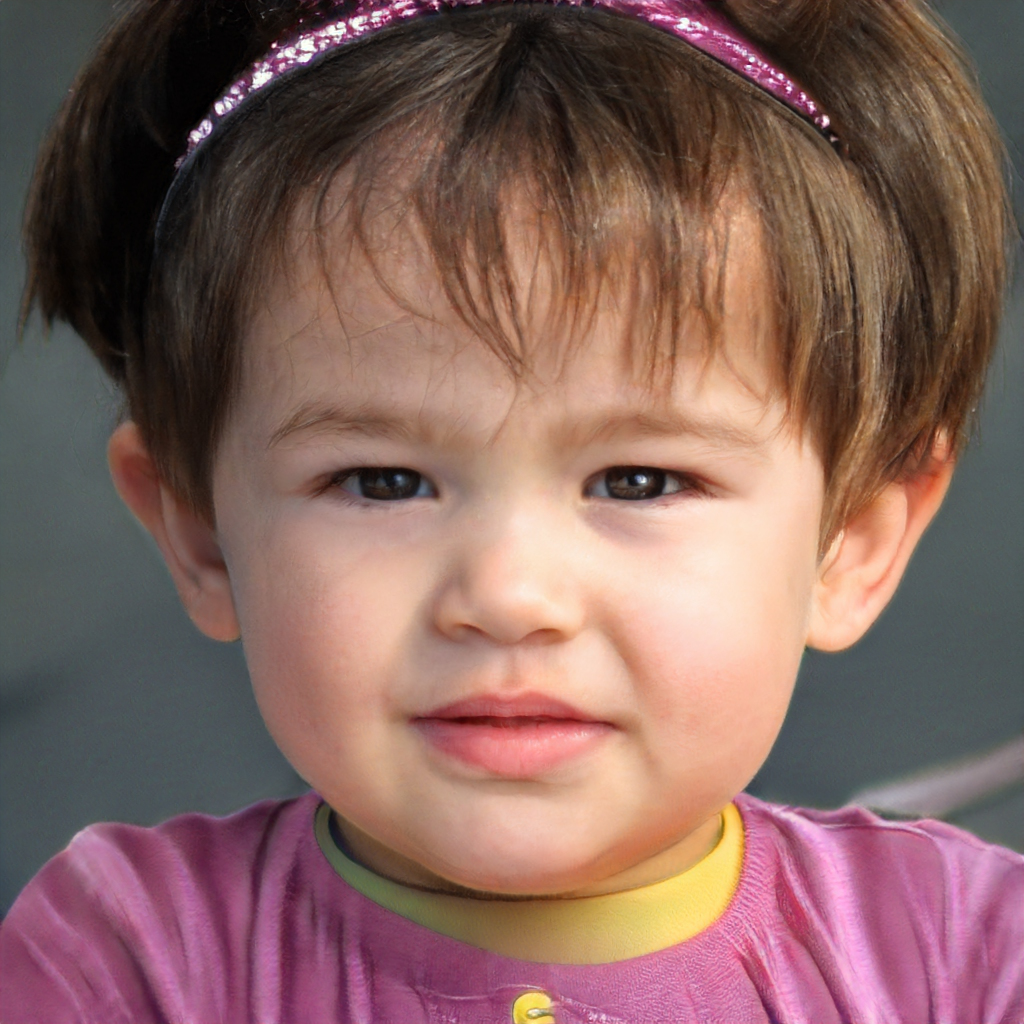
Gender: Female